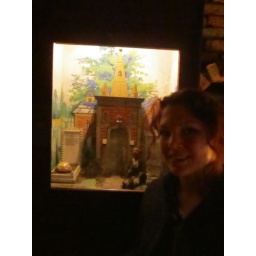
This is the shadow box that Czernobog shows Shadow in the book